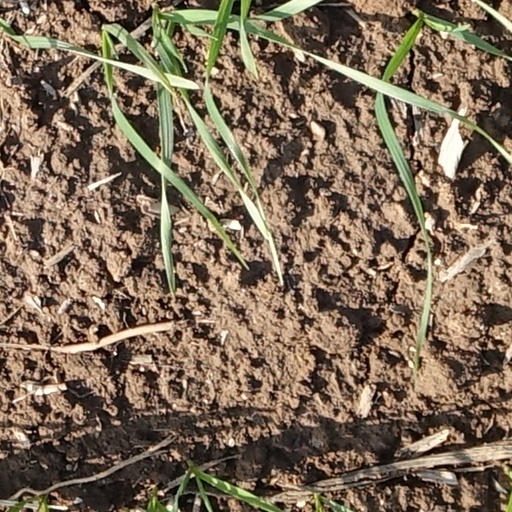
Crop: wheat